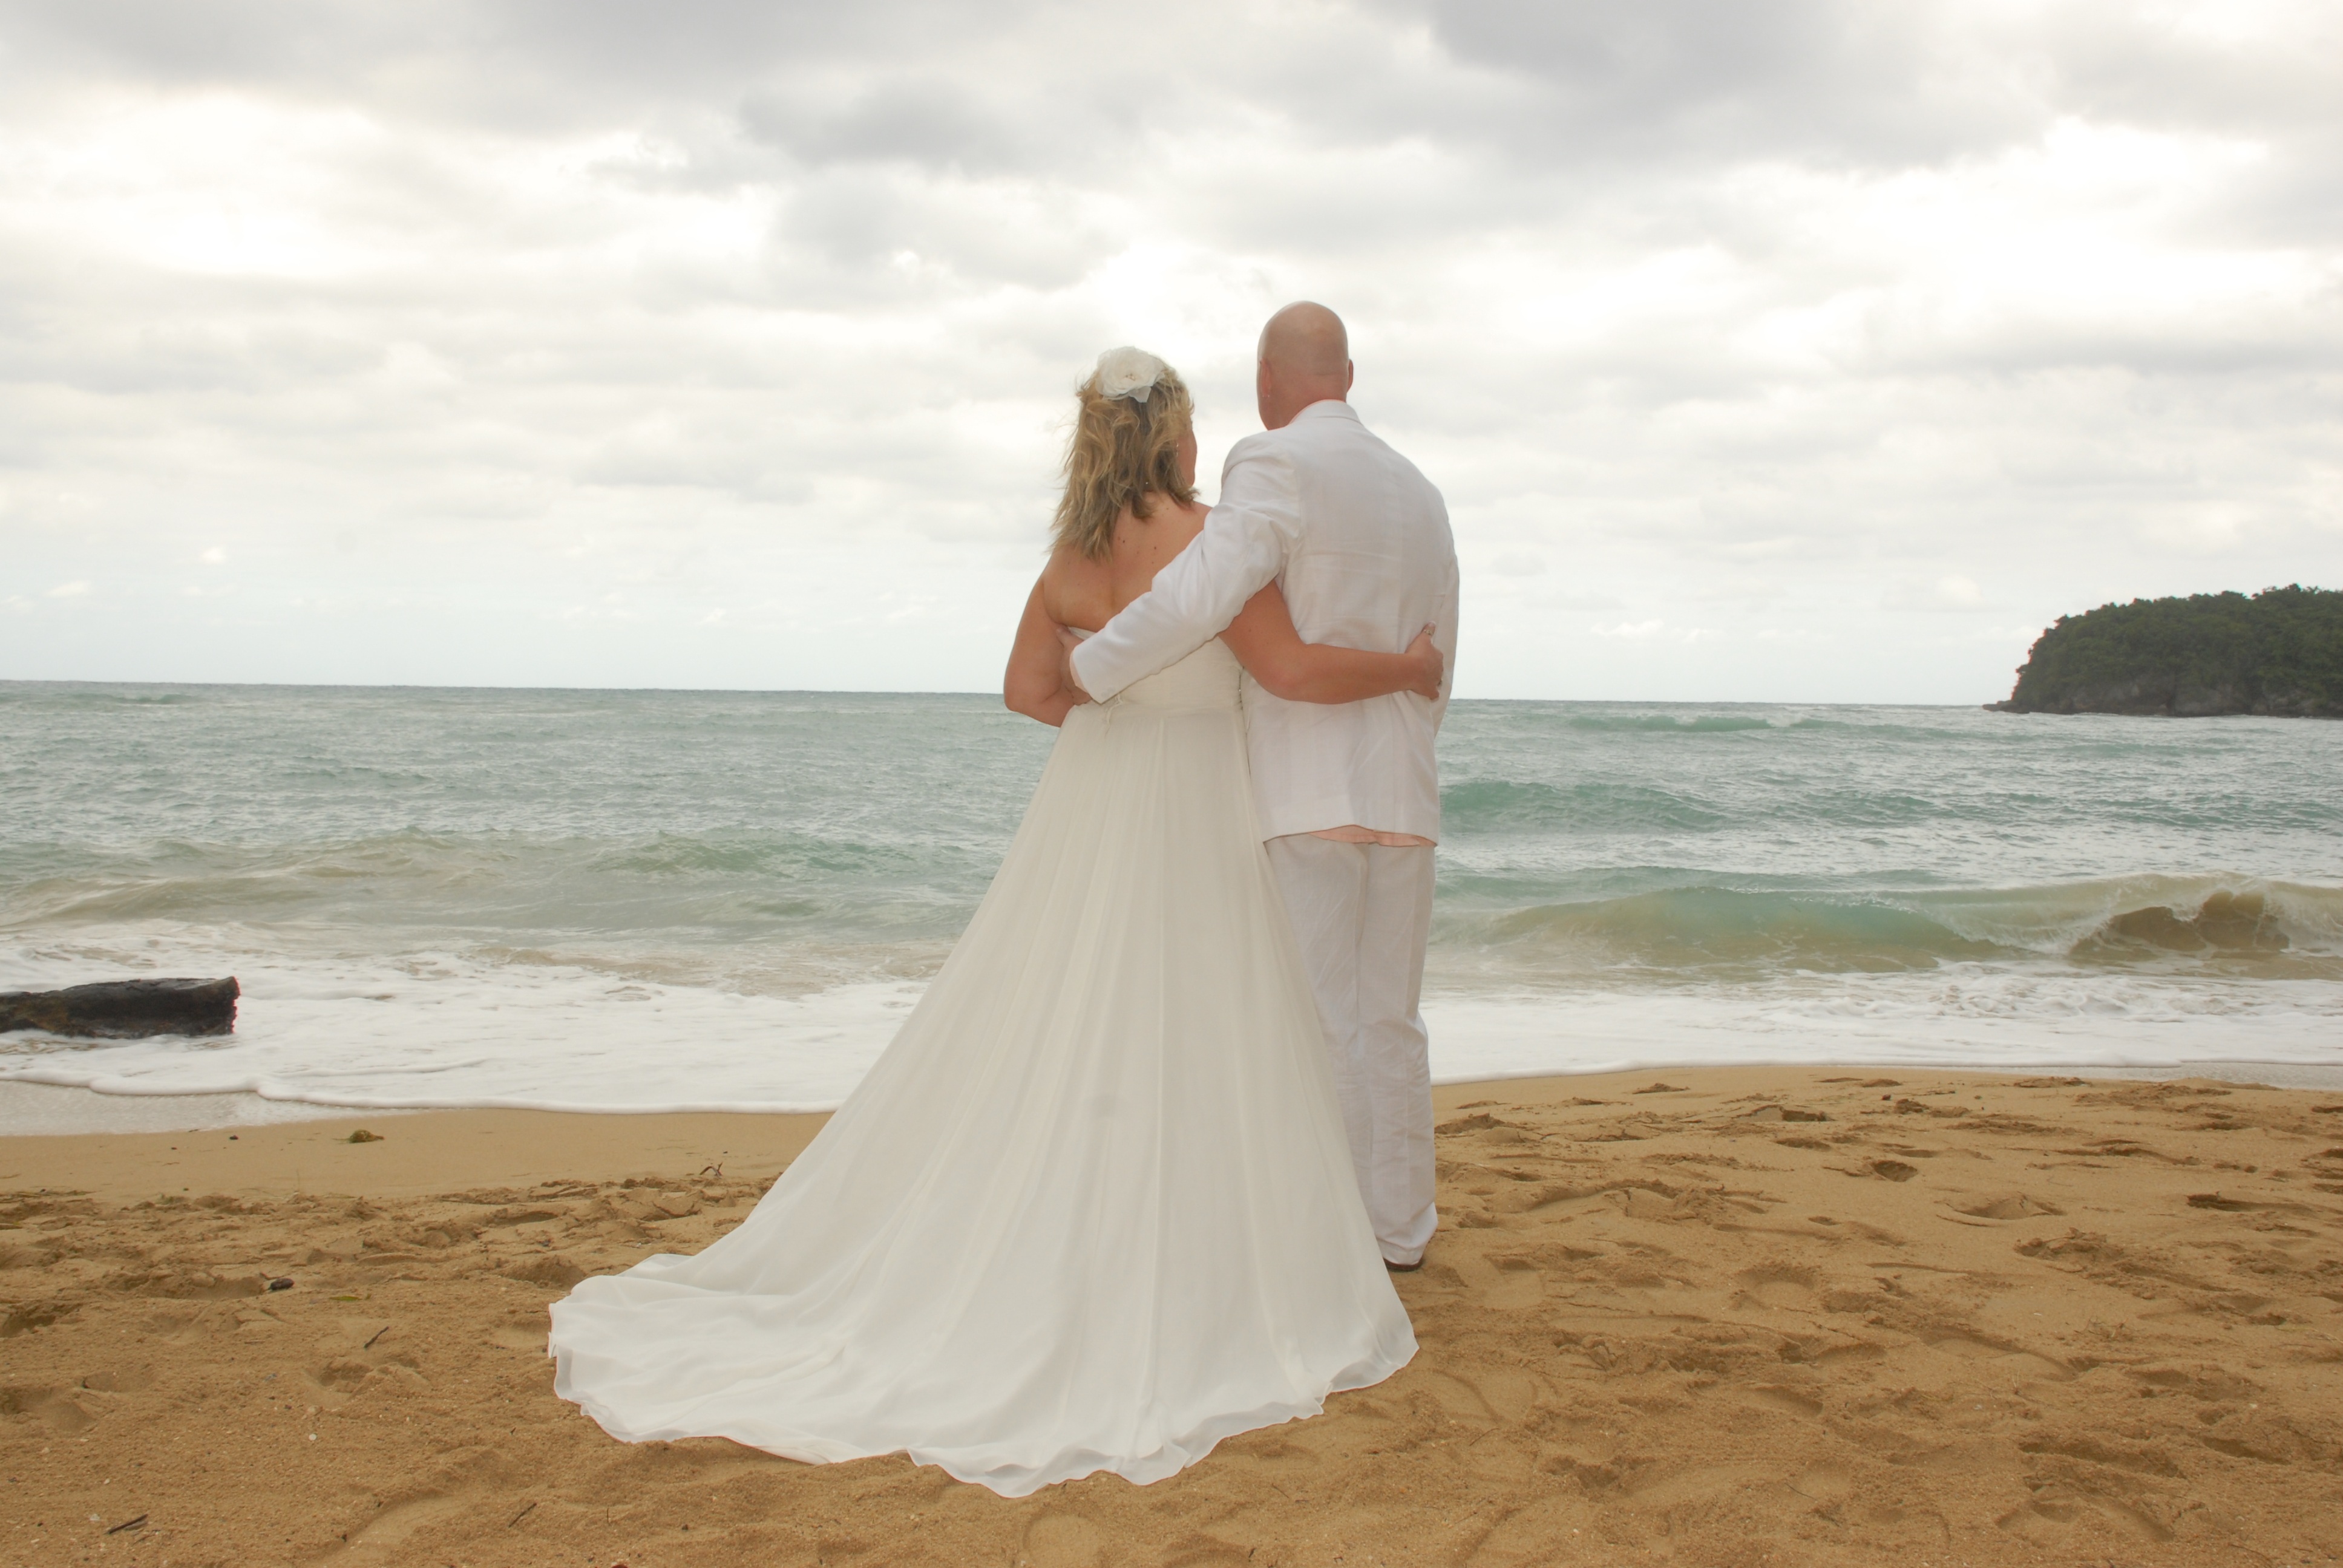
man, woman, love, romance, wedding, wedding dress, bride, groom, ceremony, dress, happy, photograph, event, gown, interaction, bridal clothing